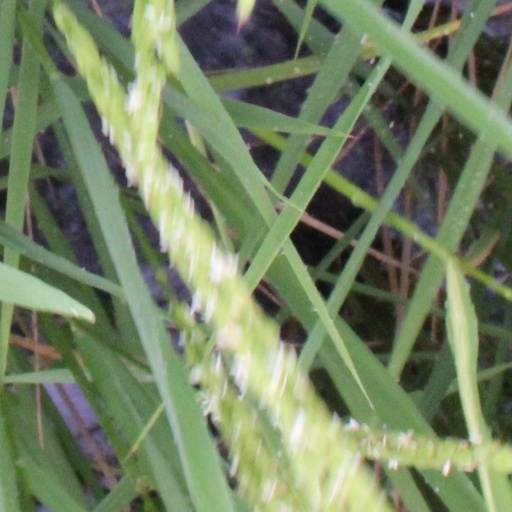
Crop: rice